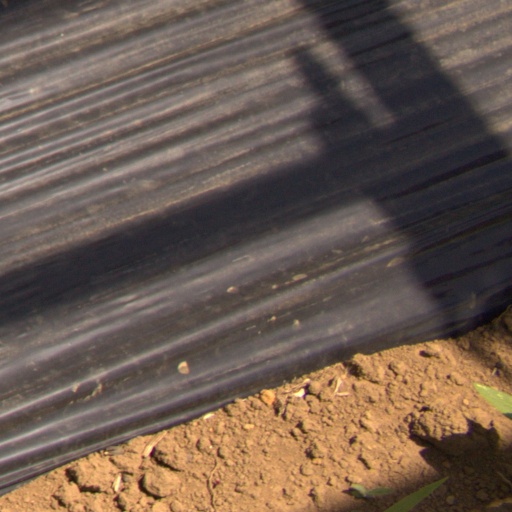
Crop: Jerusalem artichoke